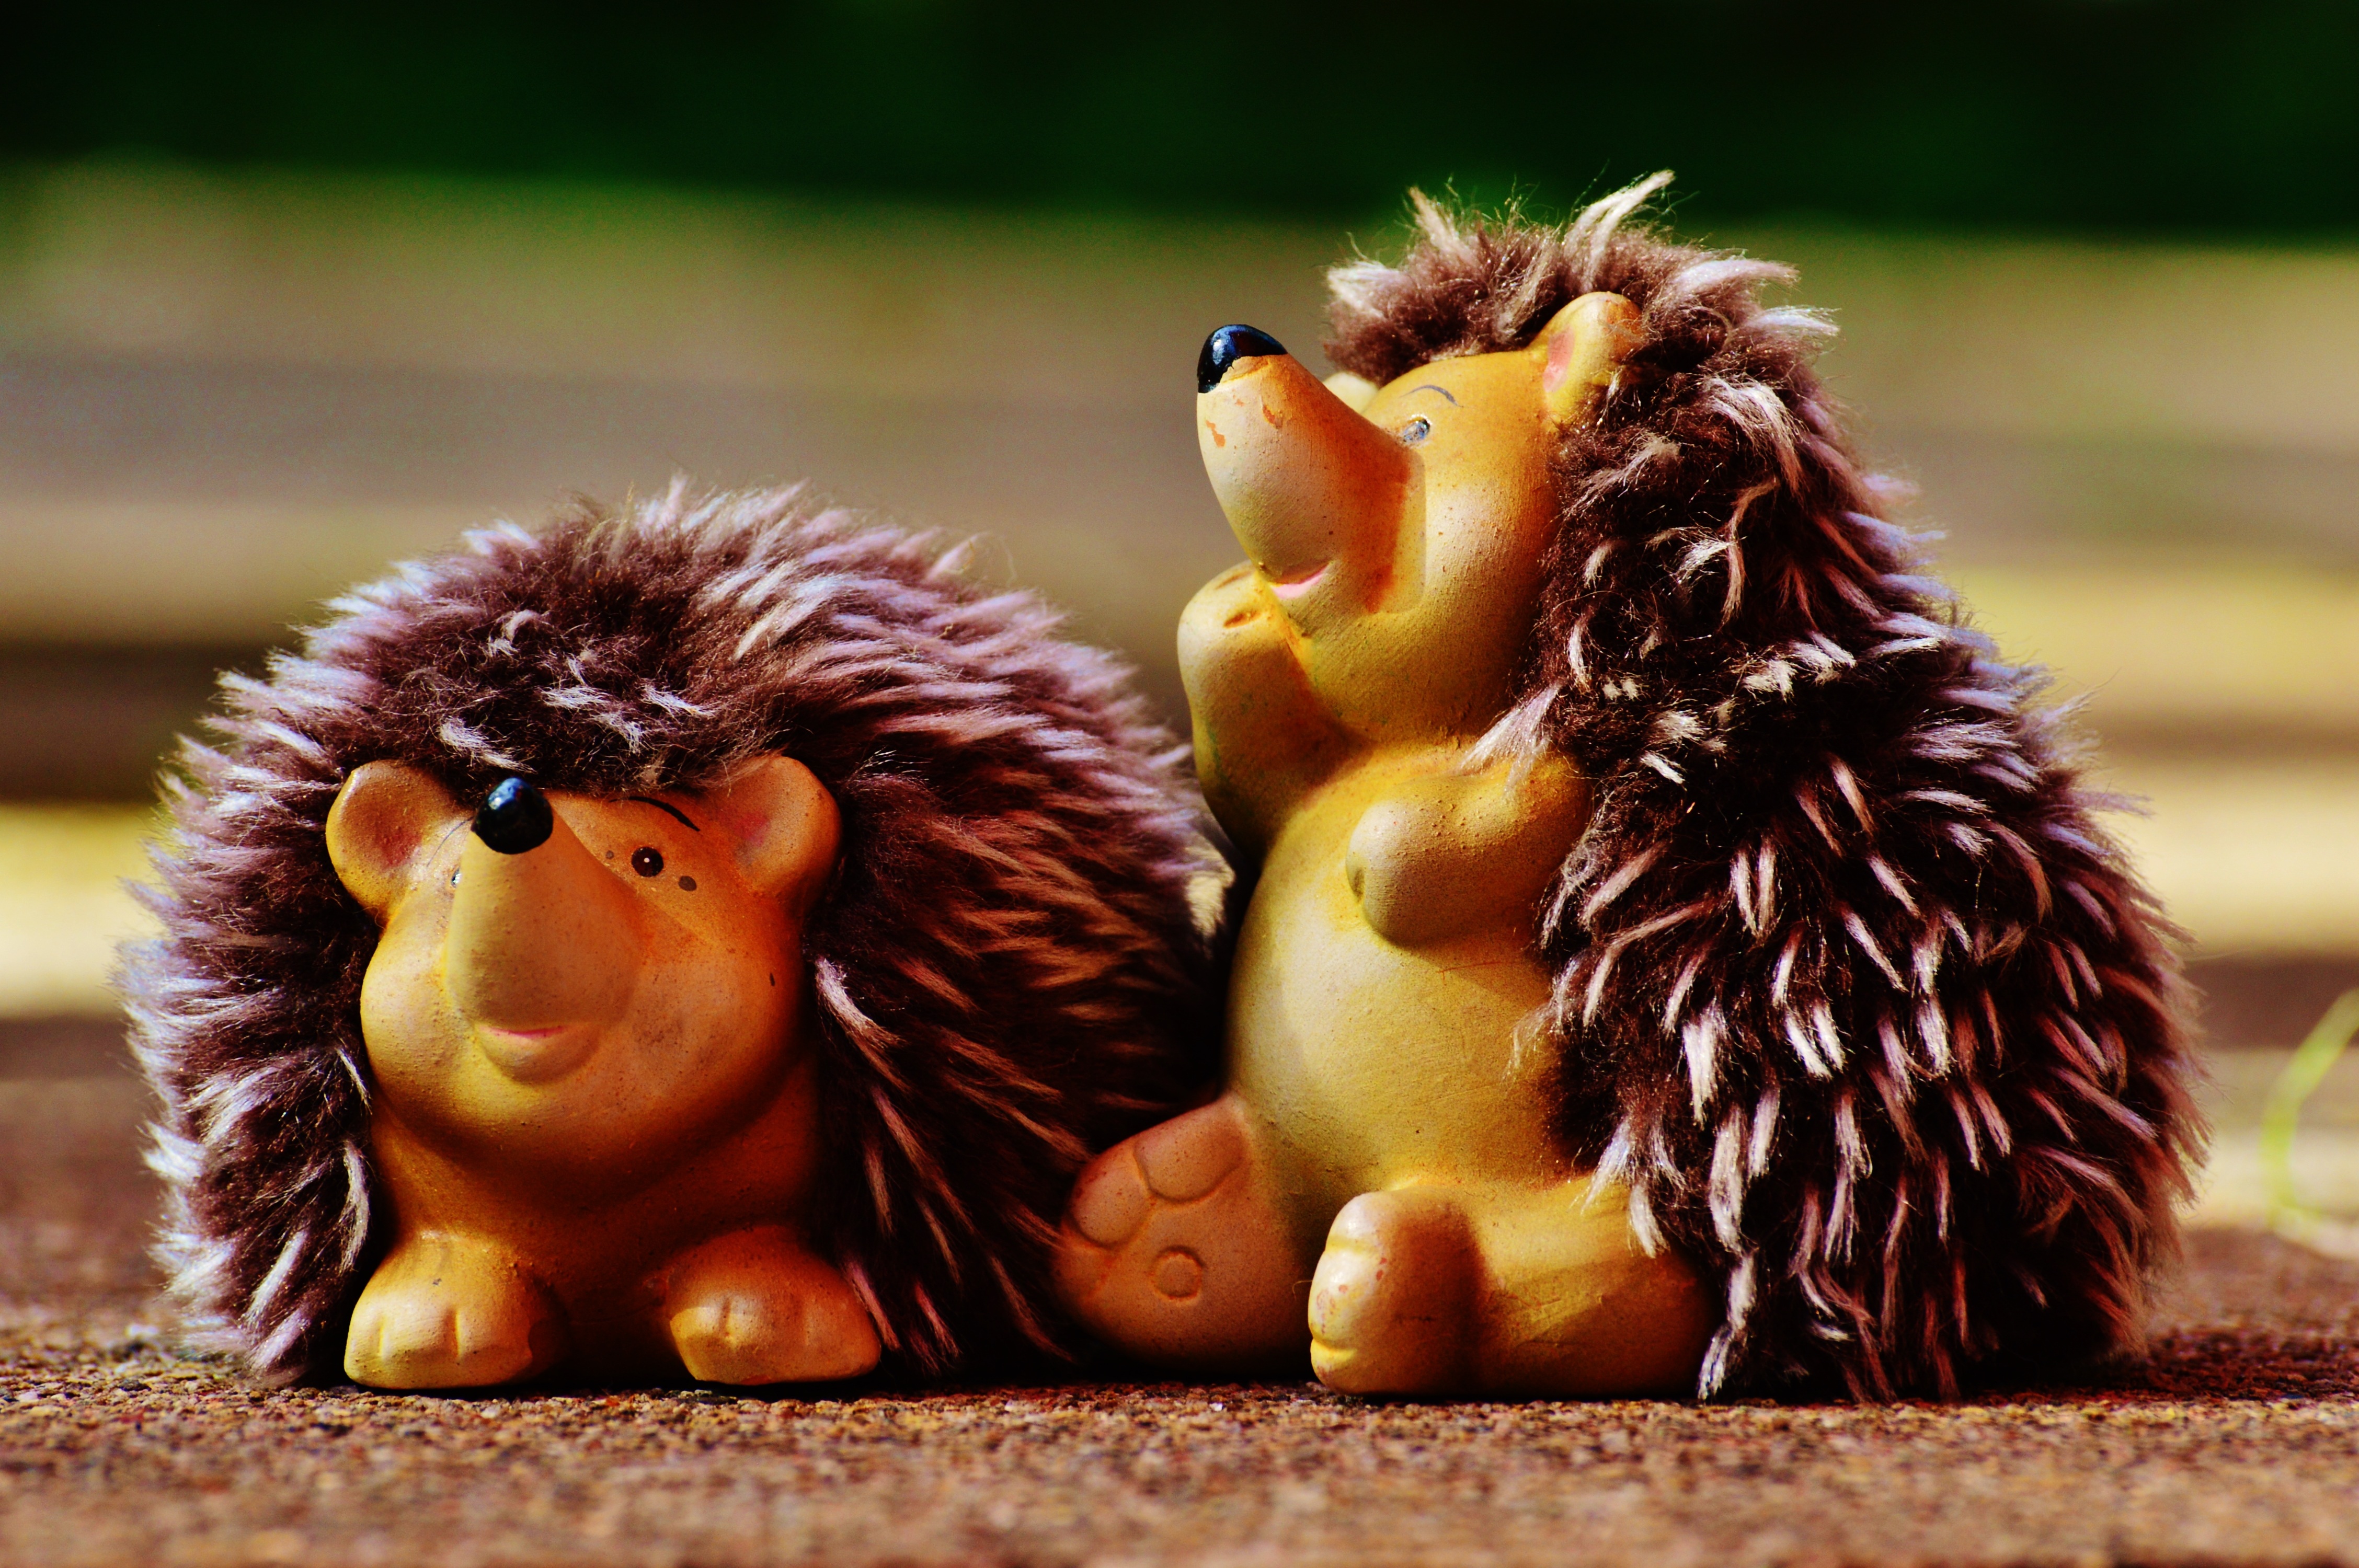
bird, cute, ceramic, hedgehog, figurine, funny, plush, carving, macro photography, soft toy